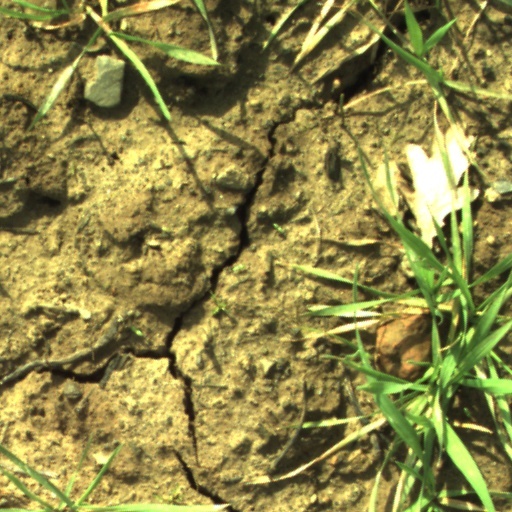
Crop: wheat